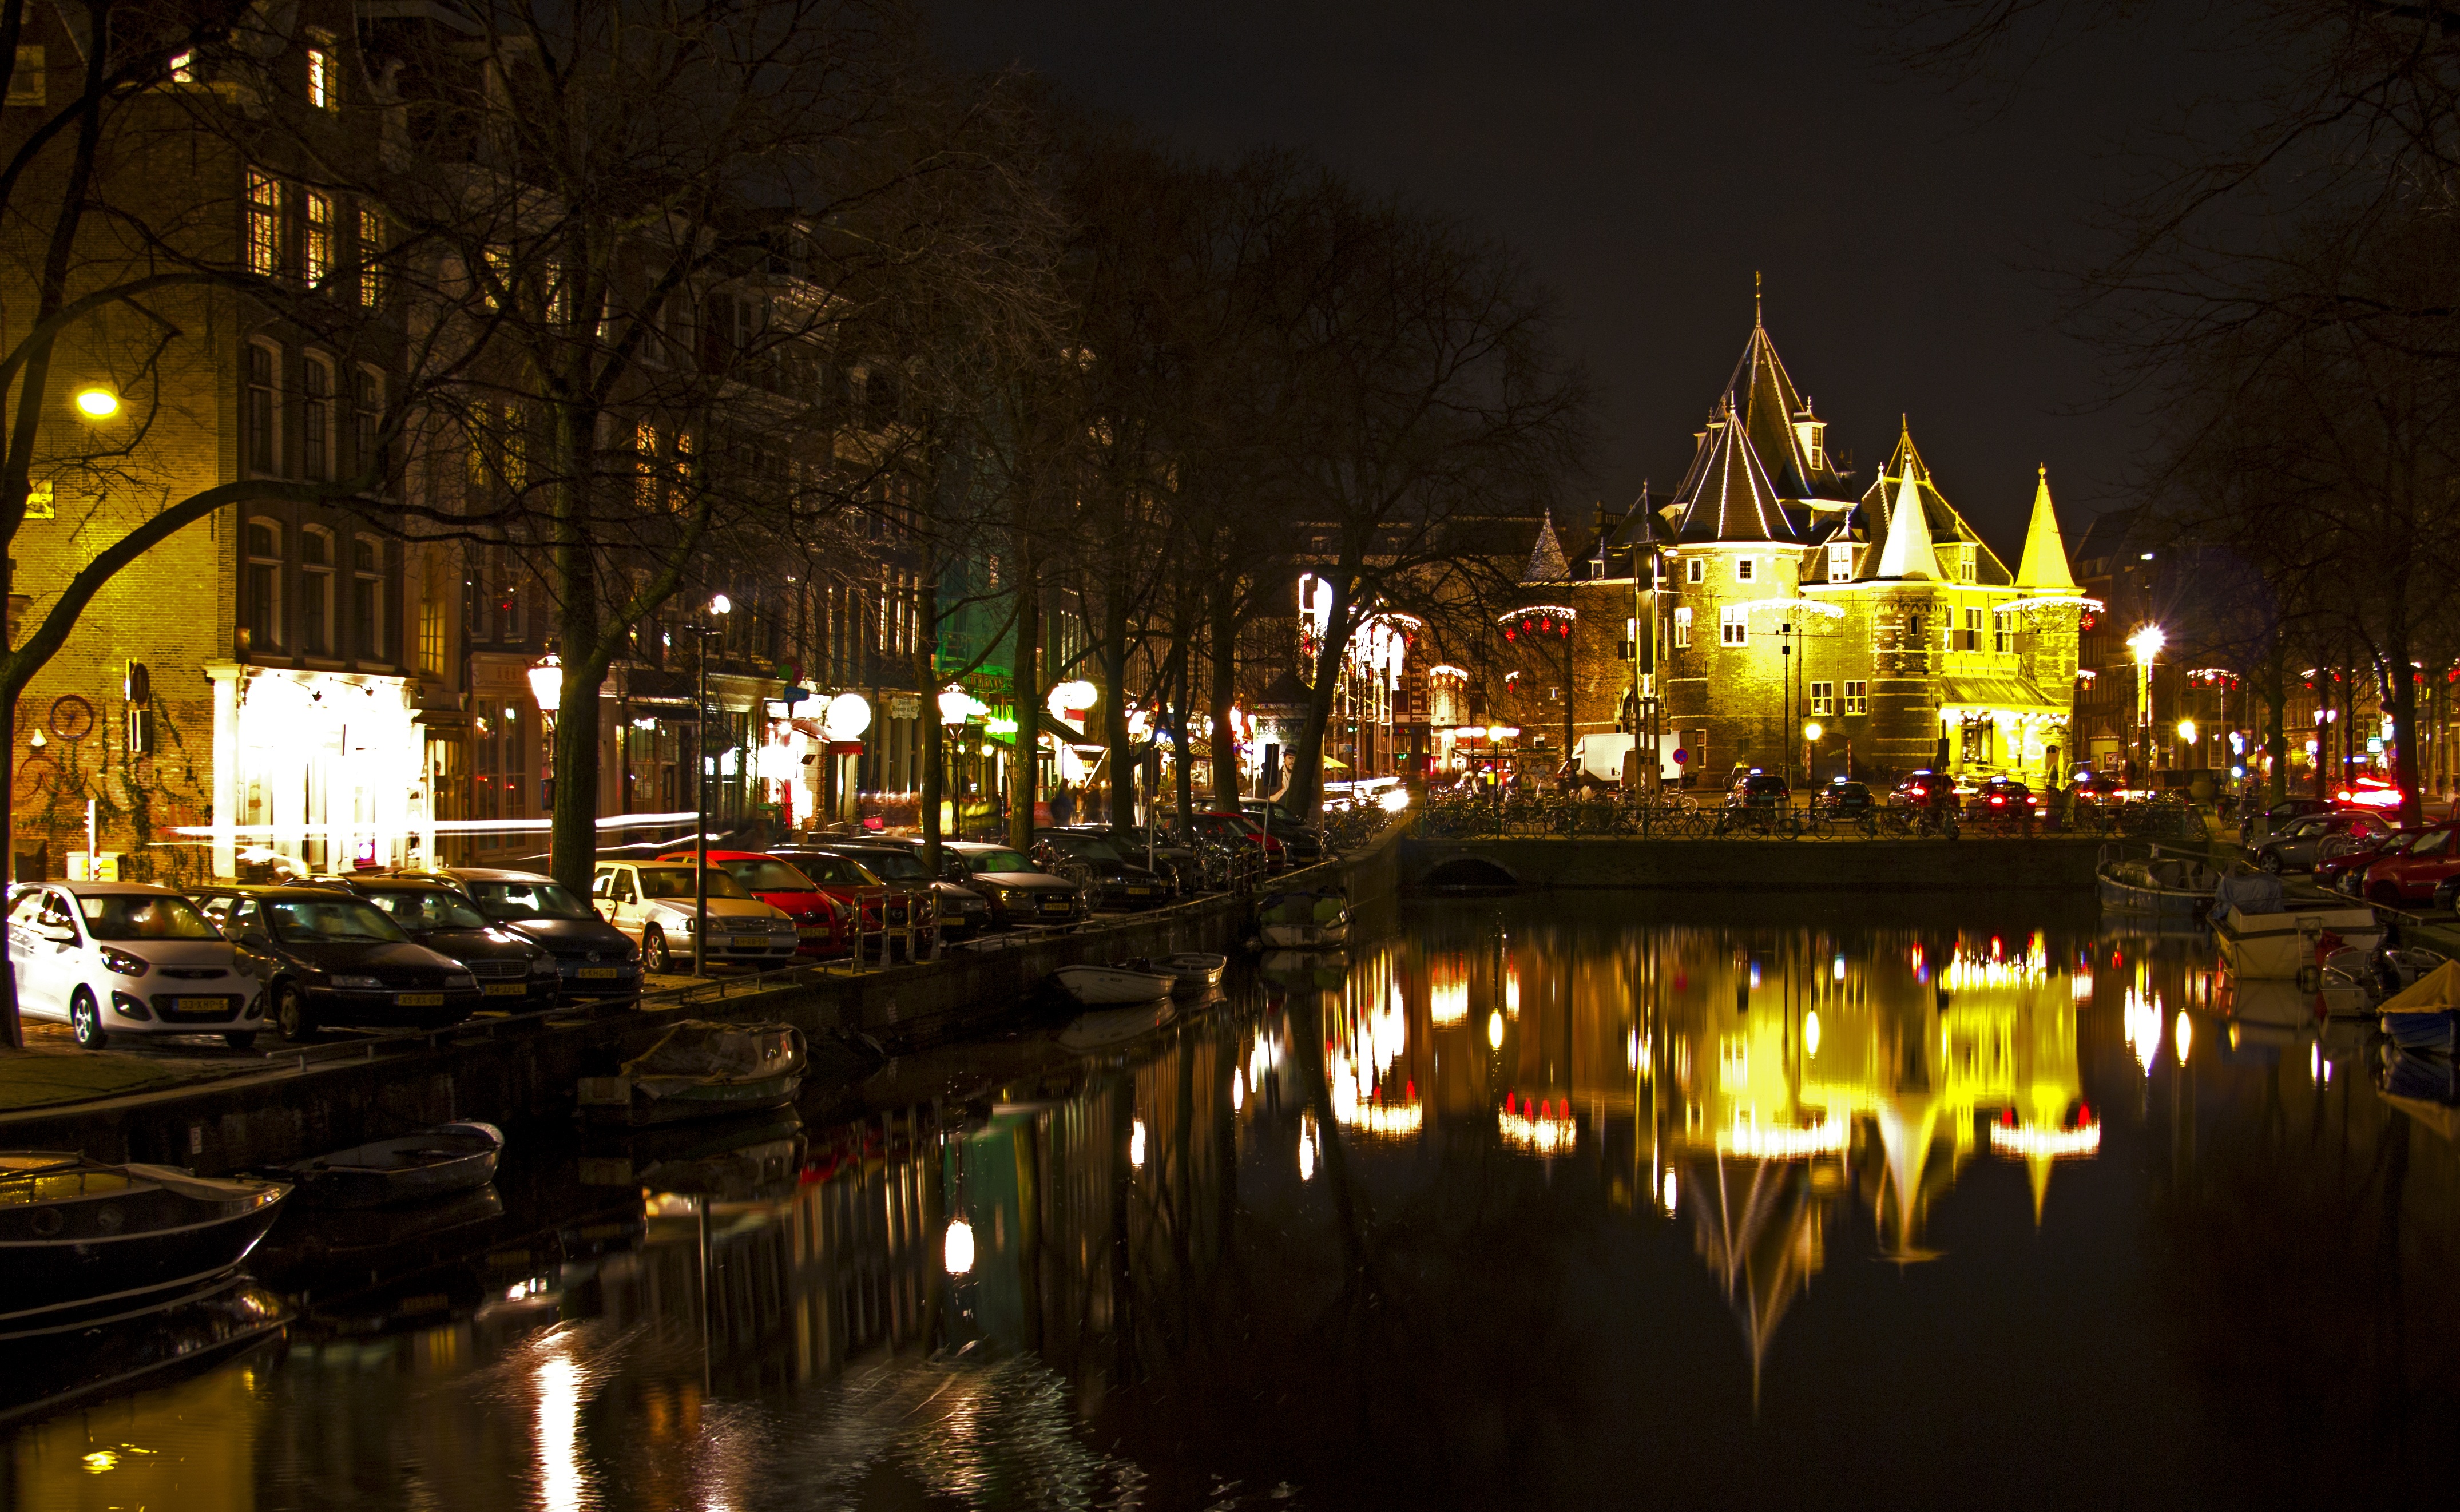
light, night, city, canal, cityscape, dusk, evening, reflection, waterway, amsterdam, lights, channel, urban area, human settlement